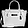
Label: Bag